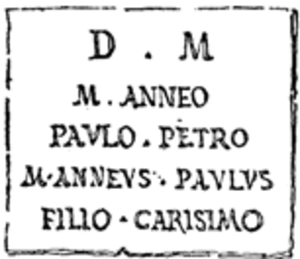
Le parc urbain Pineta Castel Fusano est une aire protégée créée en 1980 par la région du Latium dans la ville de Rome.